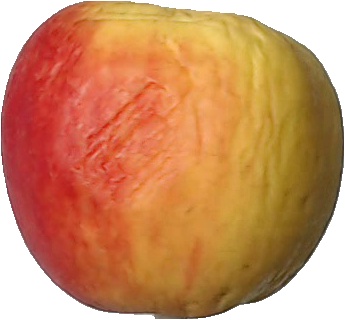
Label: apple_red_yellow_1